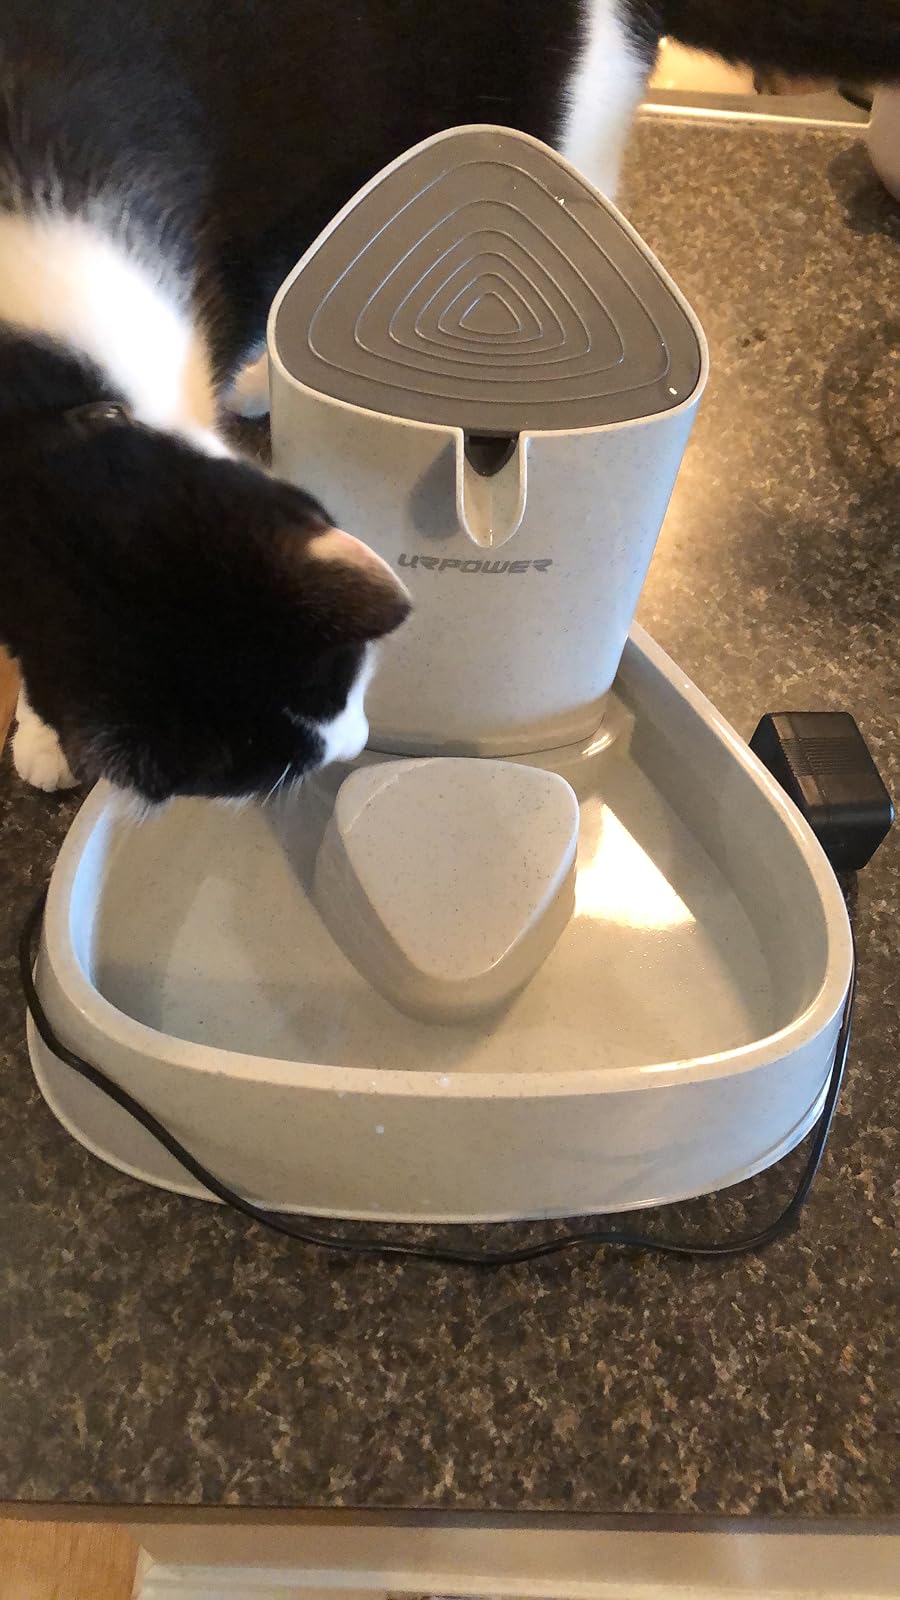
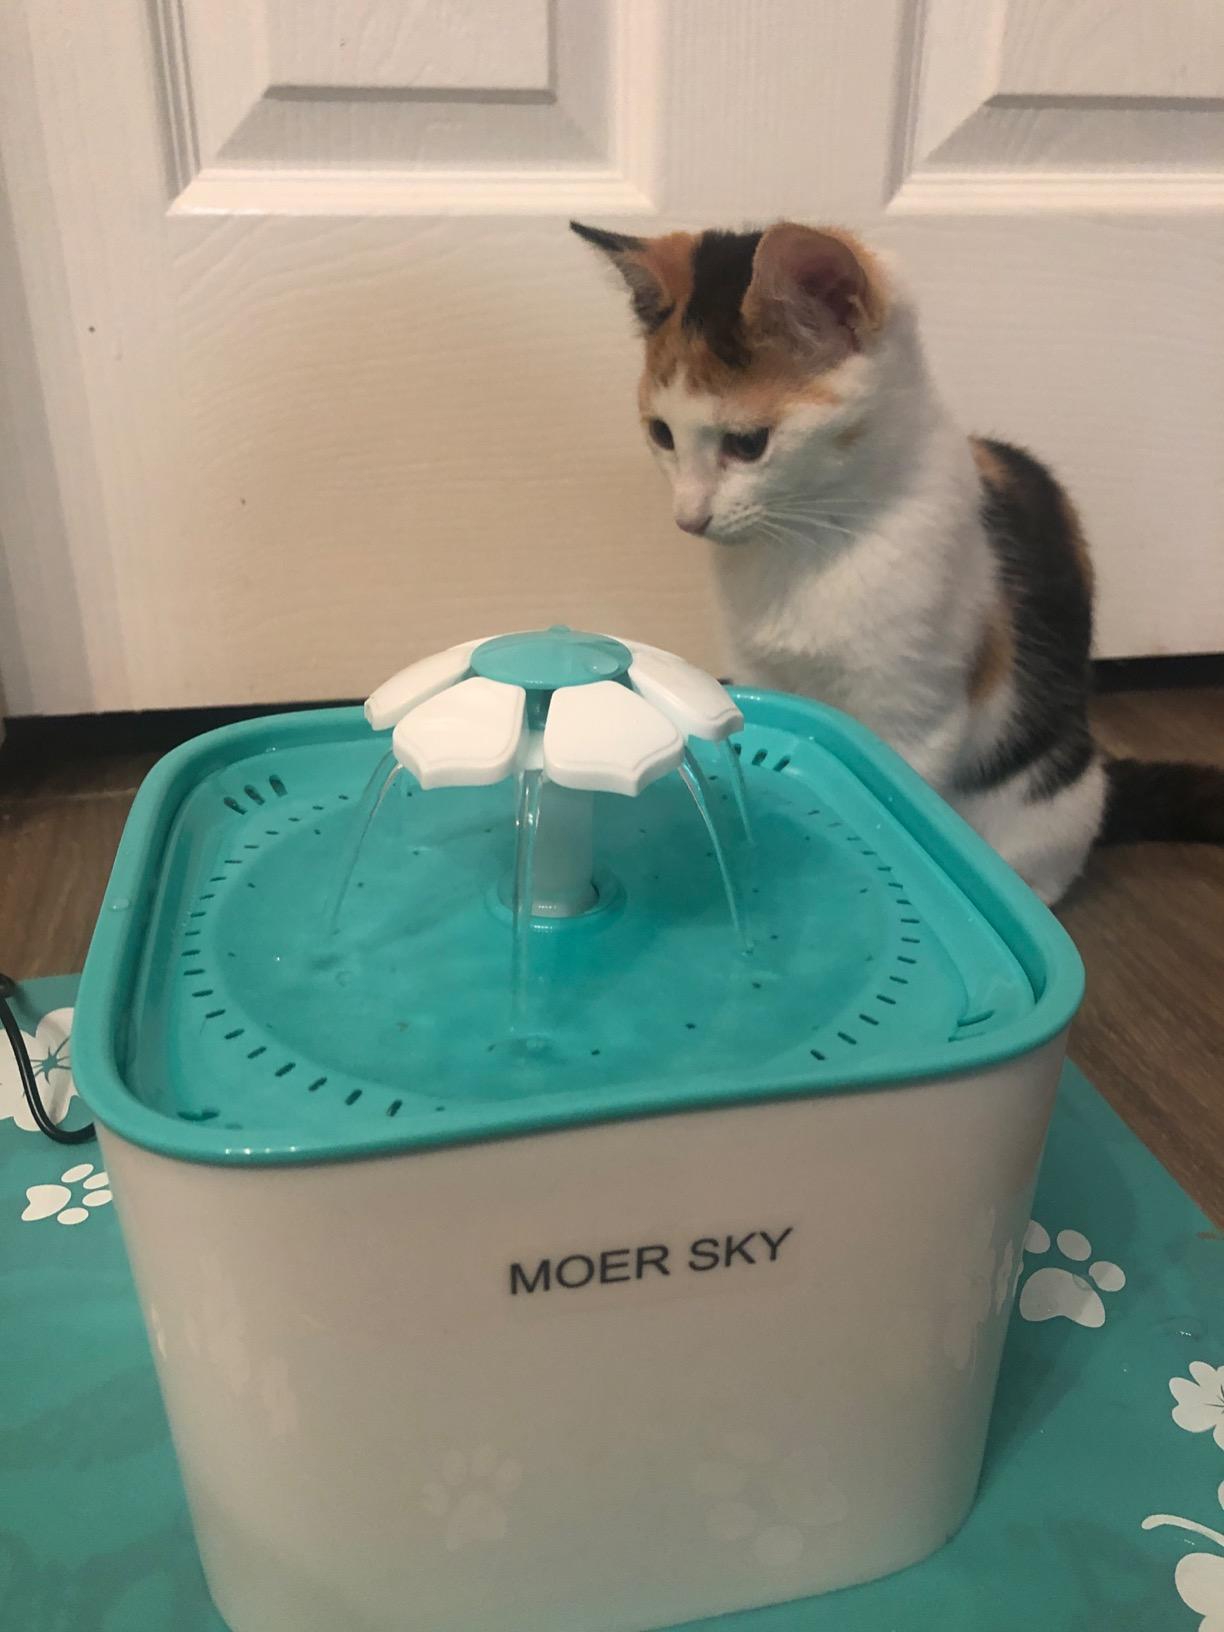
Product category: items_bowl
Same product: no